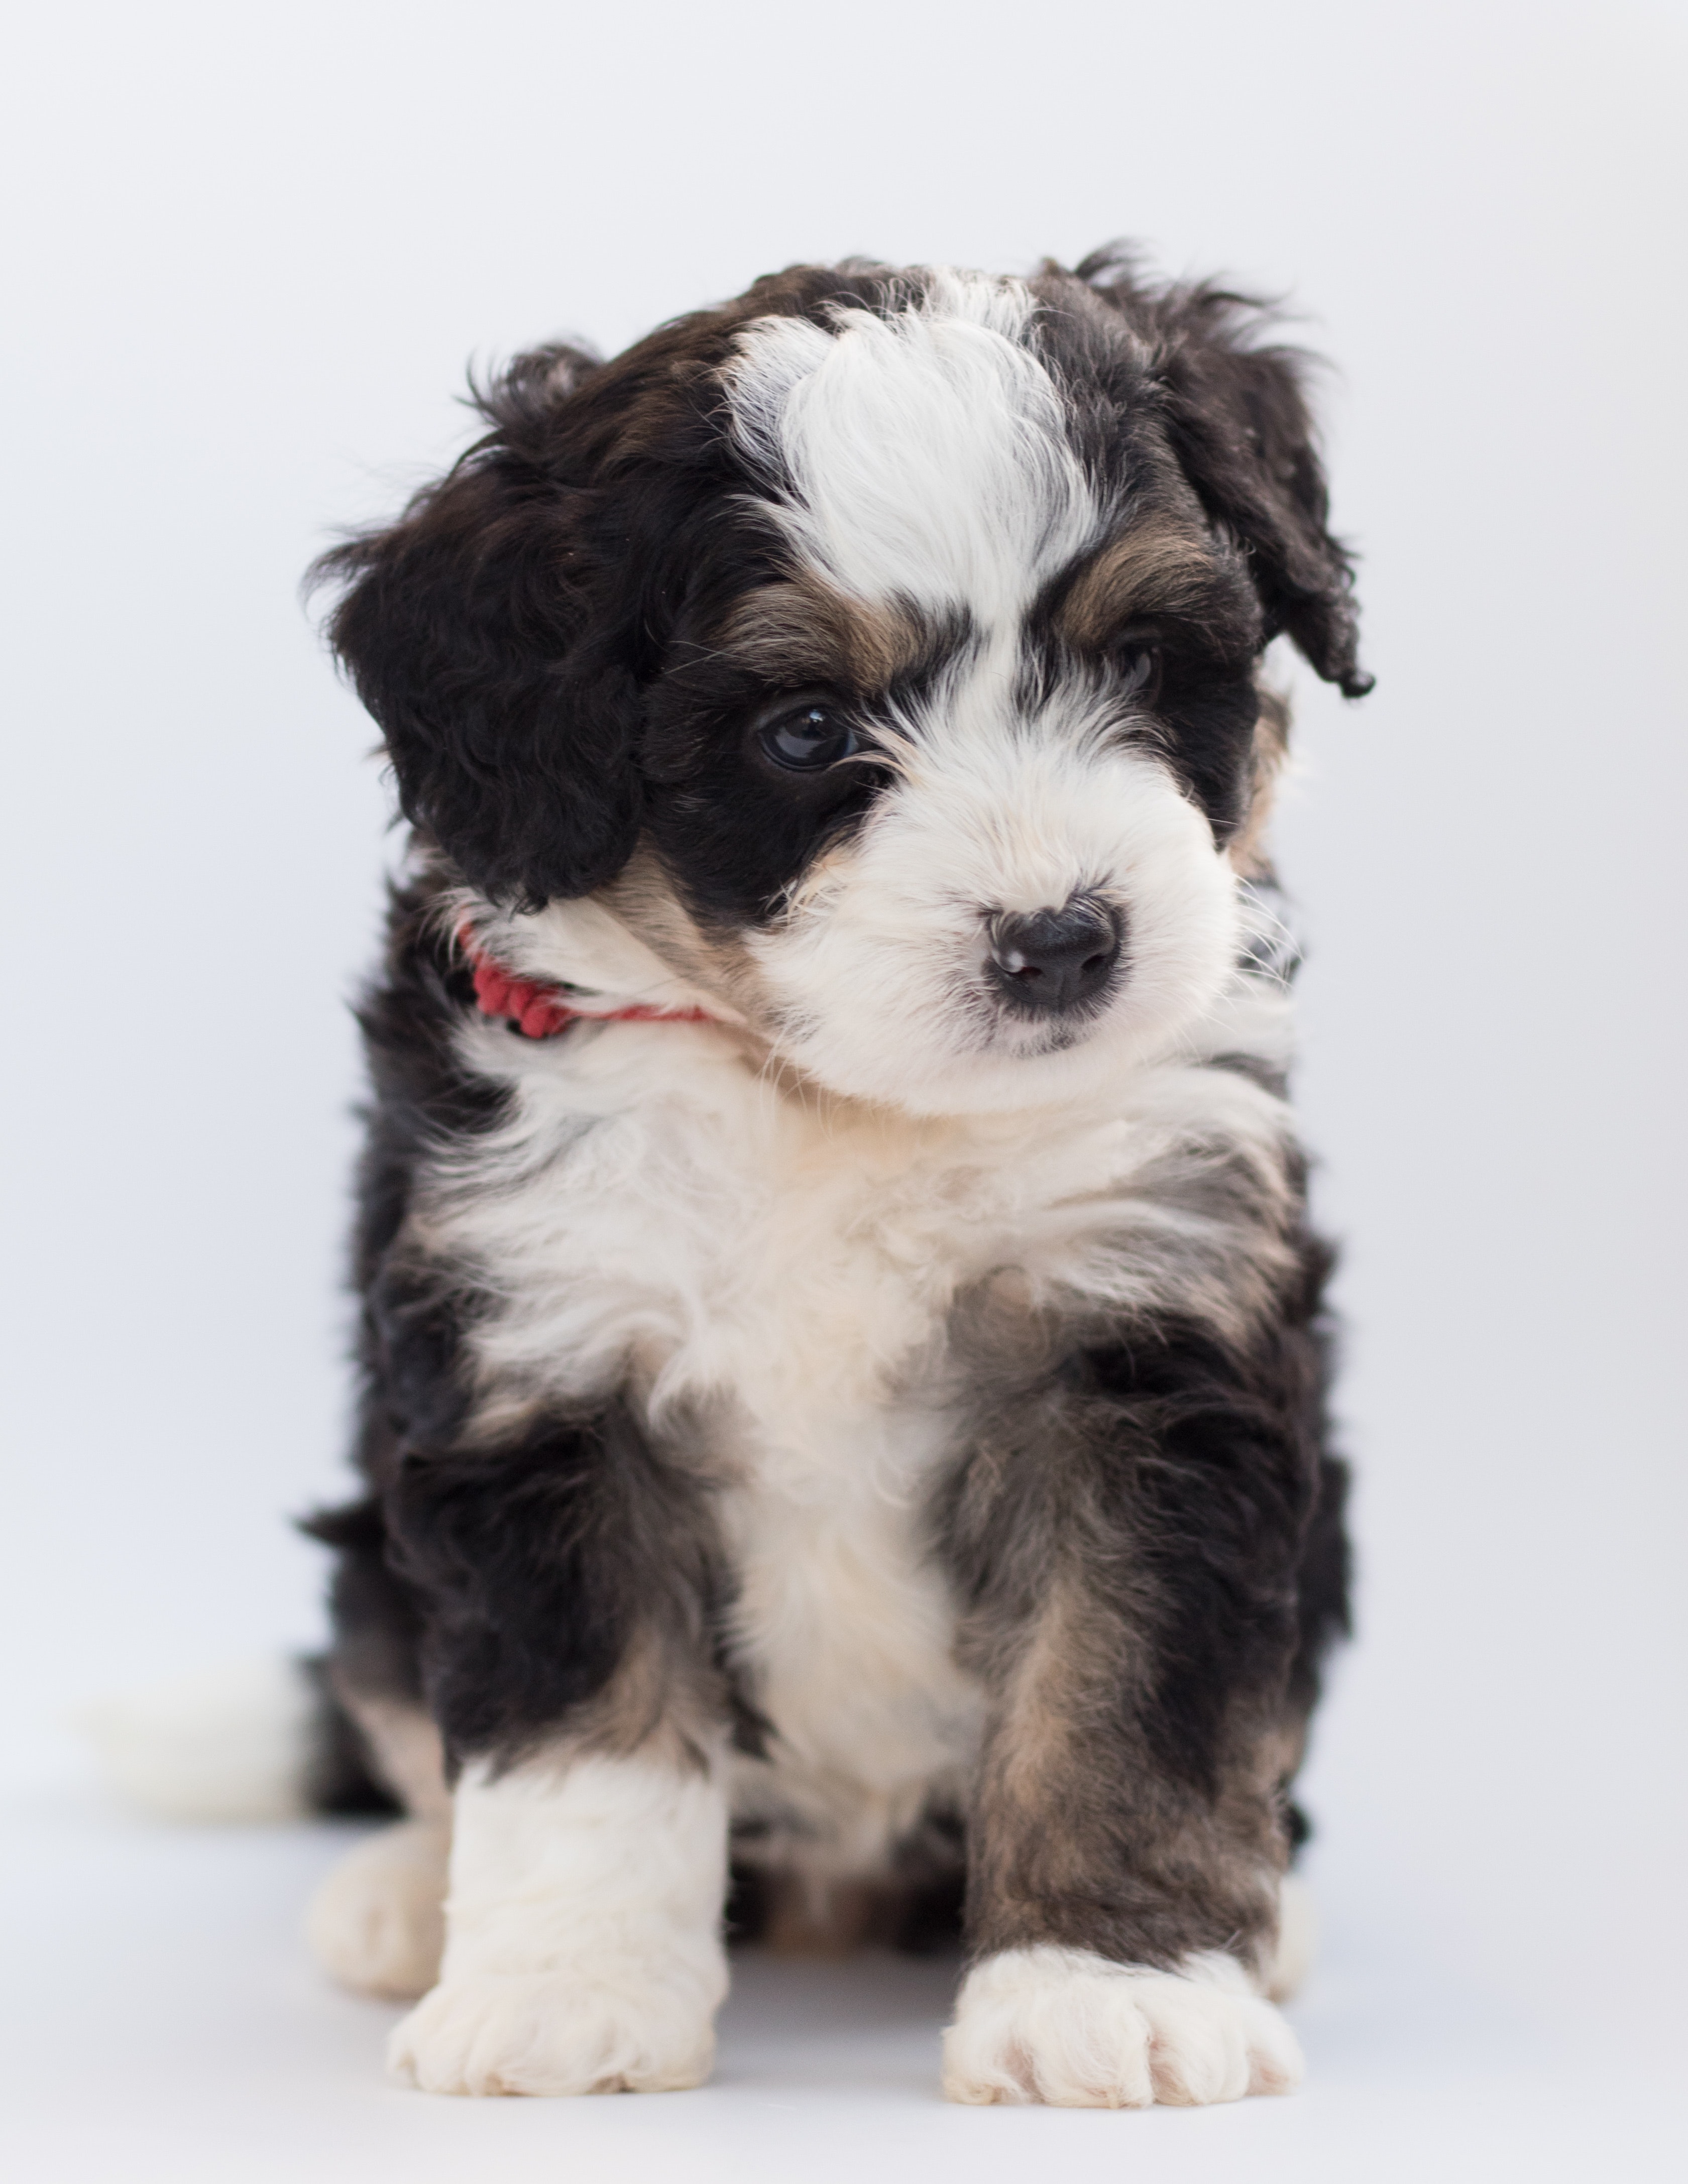
dog, dog like mammal, dog breed, vertebrate, dog breed group, puppy, miniature australian shepherd, carnivoran, bearded collie, snout, havanese, companion dog, tibetan terrier, australian shepherd, fur, schnoodle